Ulrich of Zell

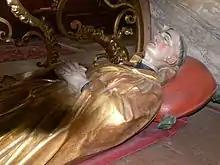
tomb of St Ulrich, Schwarzwald Pfarrkirche

Around 1300, the village of Zell was renamed St. Ulrich in honour of the monastery founder. Ulrich's memory is commemorated at the annual three-day festival in St. Ulrich with a varied programme.